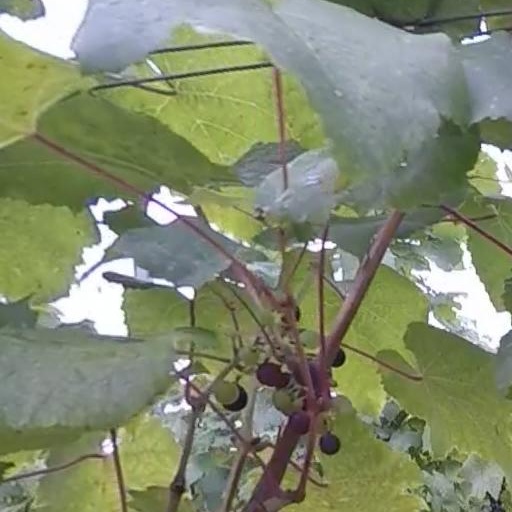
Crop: grape